Detective K: Secret of the Lost Island

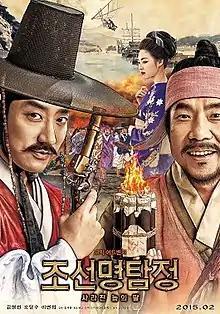
Theatrical poster

Detective K: Secret of the Lost Island ("Joseon Detective: The Disappearance of the Laborer's Daughter") is a 2015 South Korean period action comedy film directed by Kim Sok-yun. It is the sequel to 2011's "" and is the 8th highest-grossing Korean film of 2015.